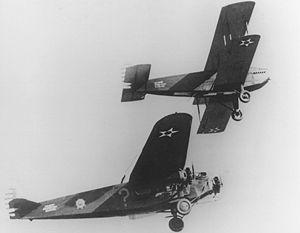
Le Douglas C-1 est un appareil de transport de troupes et de fret produit par la Douglas Aircraft Company pour l'USAAC à partir de 1925 et issu des Douglas World Cruiser et de la série des O-2/M.
Cet article liste les aéronefs des forces armées des États-Unis. Les prototypes sont généralement préfixés par un « X » et sans nom, tandis que les modèles de pré-série sont généralement précédés d'un « Y ».